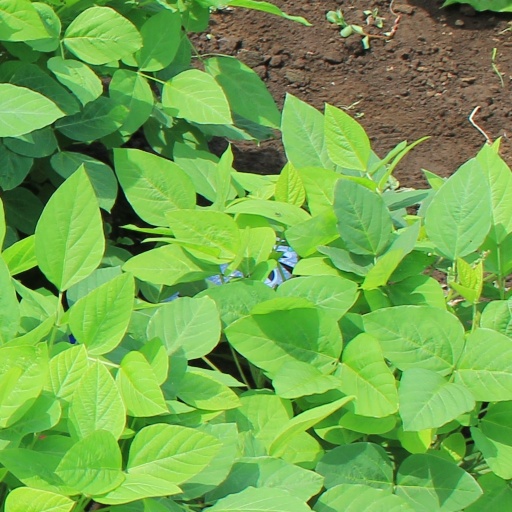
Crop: soybean